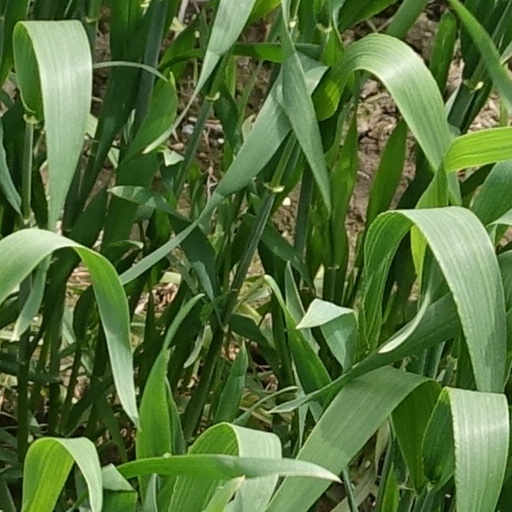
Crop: wheat